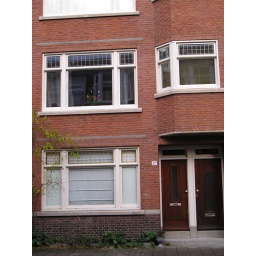
The door on the right is ours and the two windows in the middle are ours